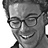
Emotion: happy